Spook–Spoofing

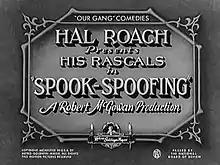

Spook–Spoofing is a 1928 "Our Gang" short silent comedy film directed by Robert F. McGowan. It was the 70th "Our Gang" short to be released.